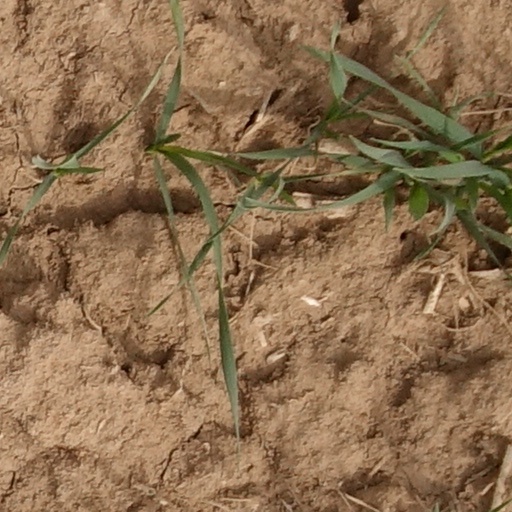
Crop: wheat